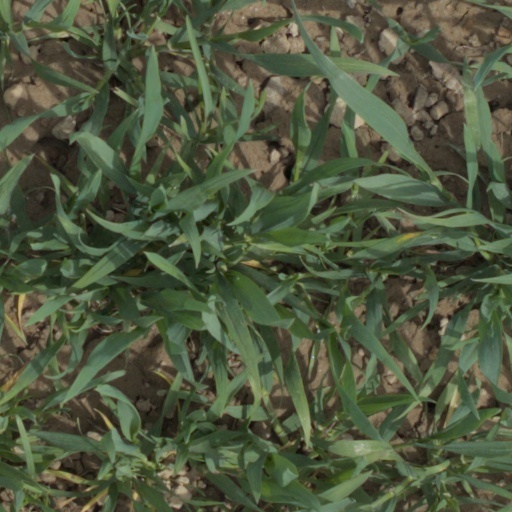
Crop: wheat